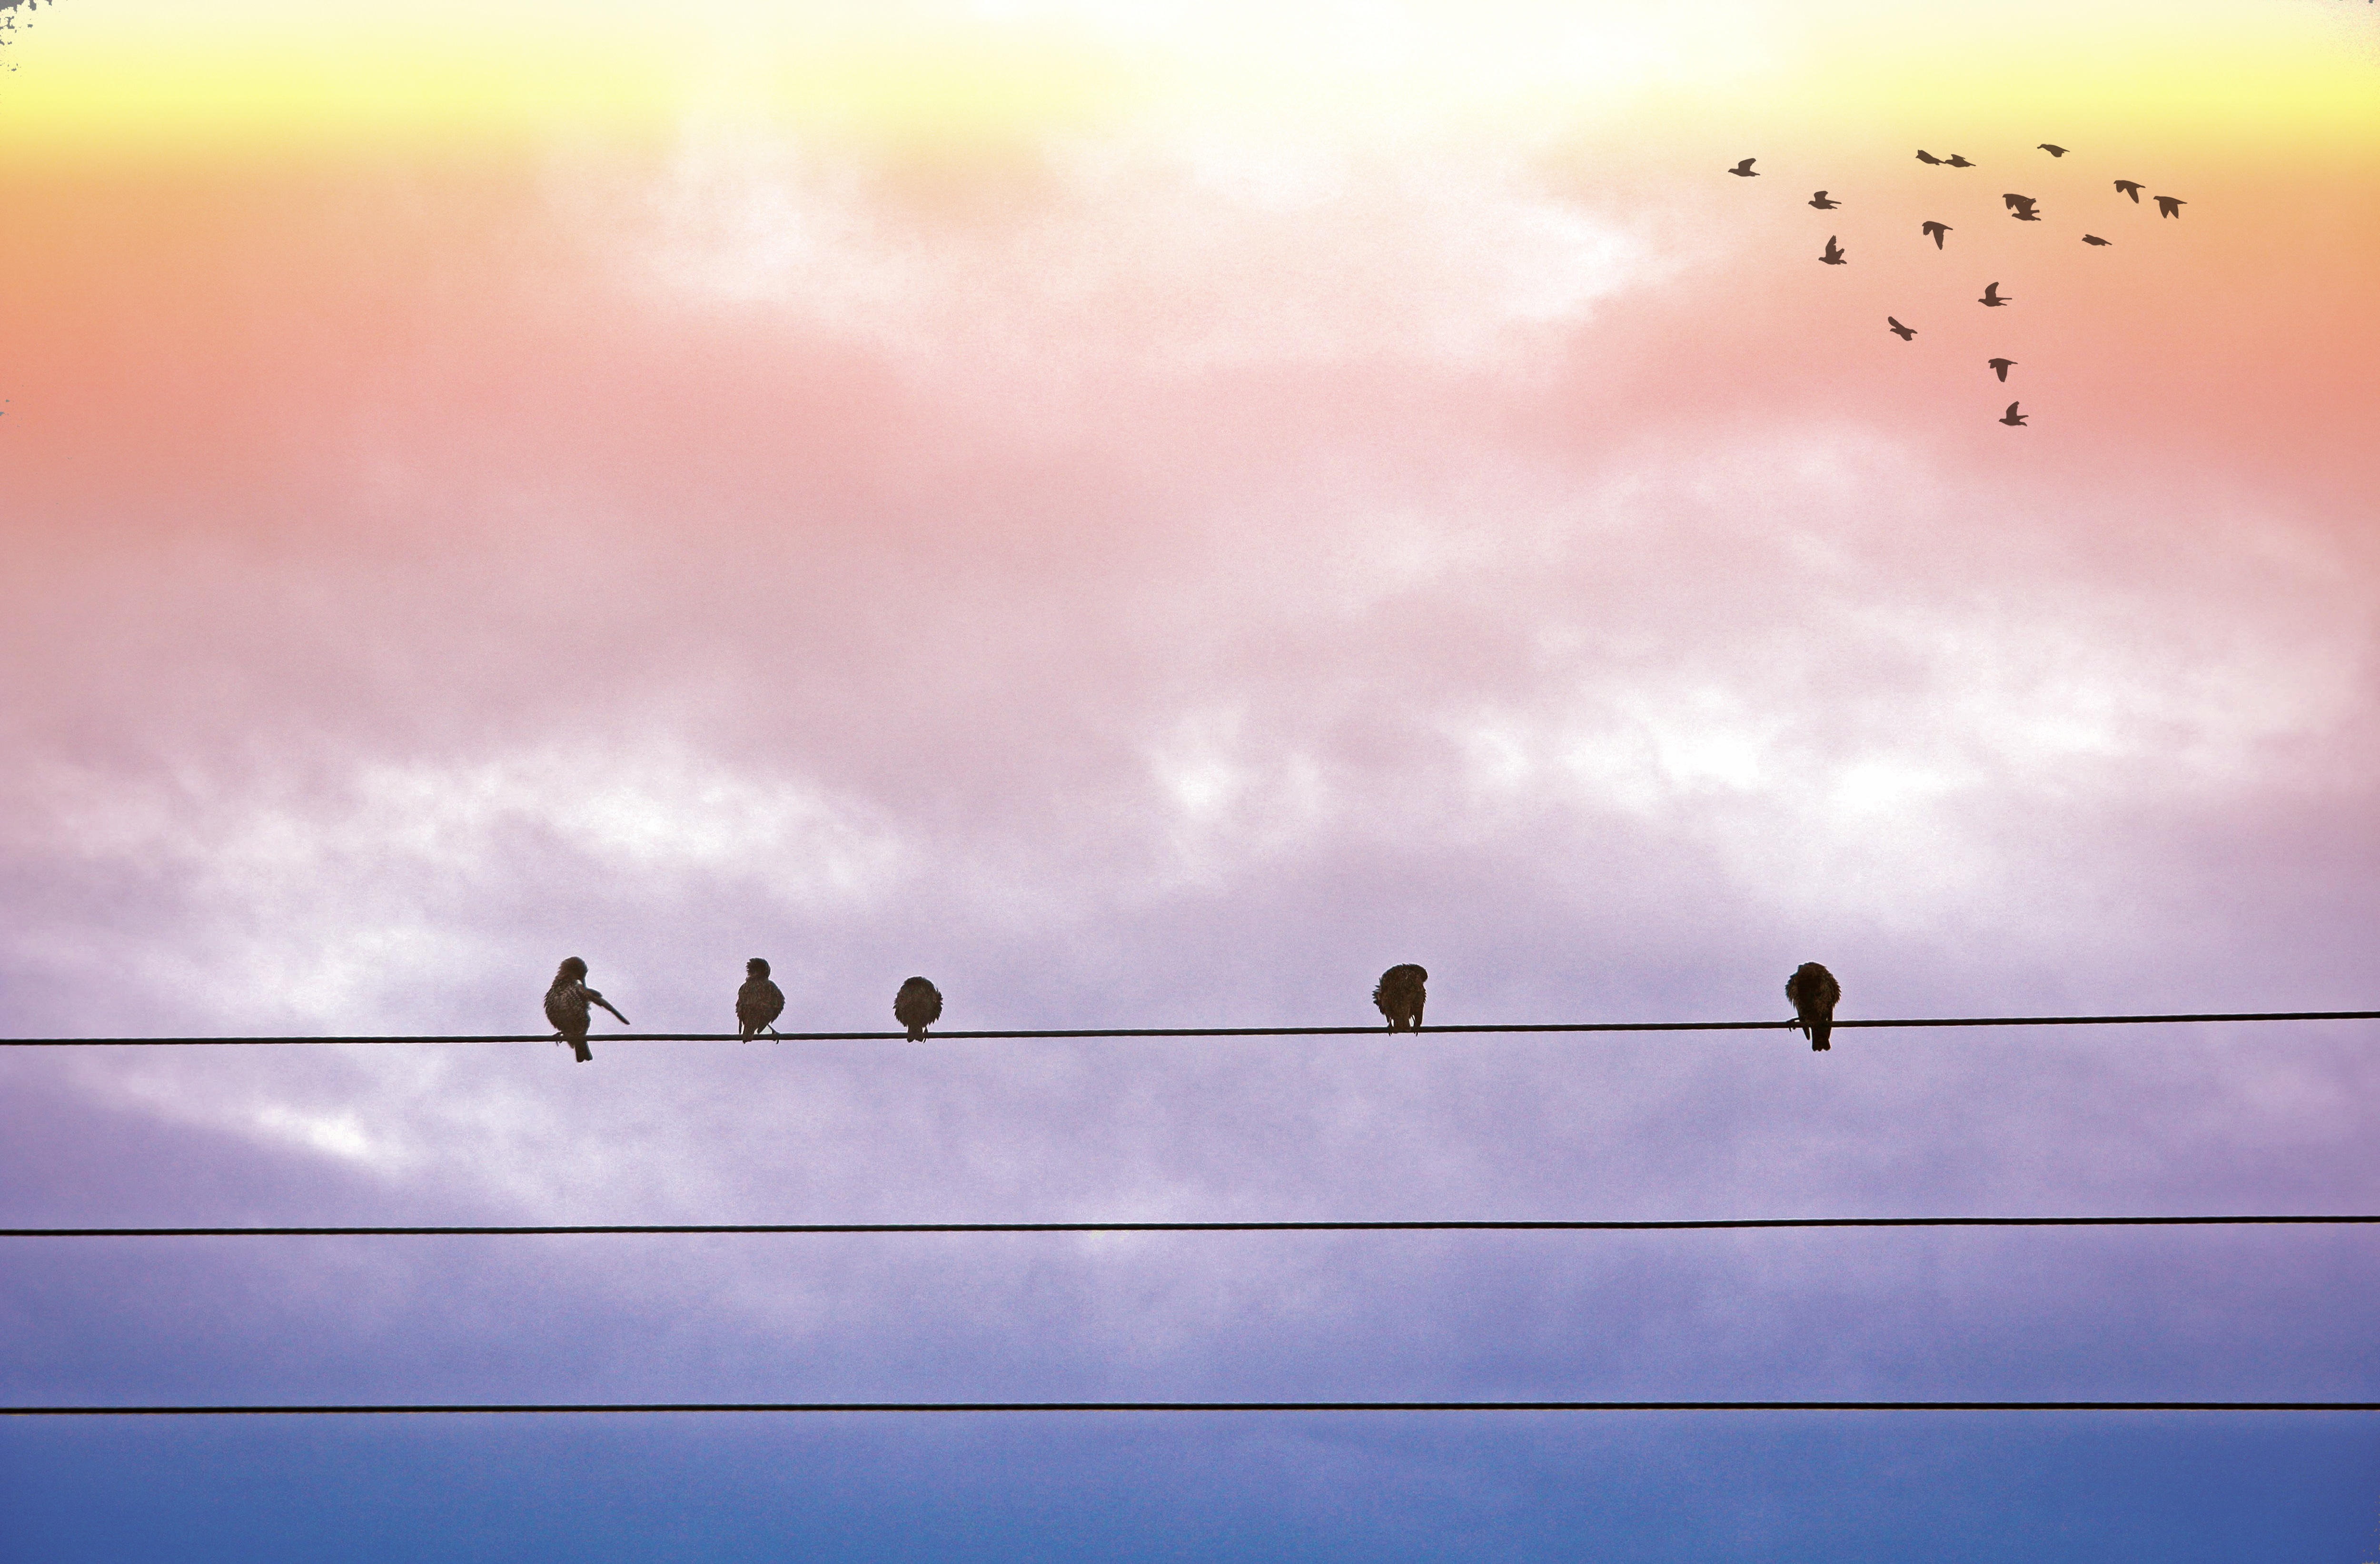
nature, bird, wing, cloud, sky, sunrise, sunset, sunlight, morning, dawn, flock, flying, summer, wire, dusk, wildlife, evening, line, reflection, symbol, color, flight, communication, freedom, feather, birds, power, telephone line, shape, metaphor, transmission, atmospheric phenomenon, atmosphere of earth